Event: Nepal Earthquake
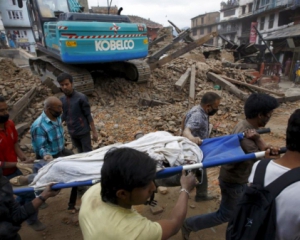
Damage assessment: damage